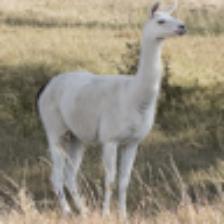
Label: NonHuman